Franz Josef Land

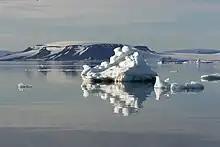
Iceberg at Heiss Island in September 2007.

Geologically the archipelago is located on the northern edge of the Barents Sea Platform, within an area where Mesozoic sedimentary rocks are exposed. The area has four units separated by regional erosion surfaces. The Upper Paleozoic unit is poorly exposed and was created by folding during the Caledonian period. The Lower Mesozoic unit, consisting of coastal and marine sediments from the Upper Triassic period, is present on most islands and on the bottom of the straits and consists of limestones, shales, sandstones and conglomerate.